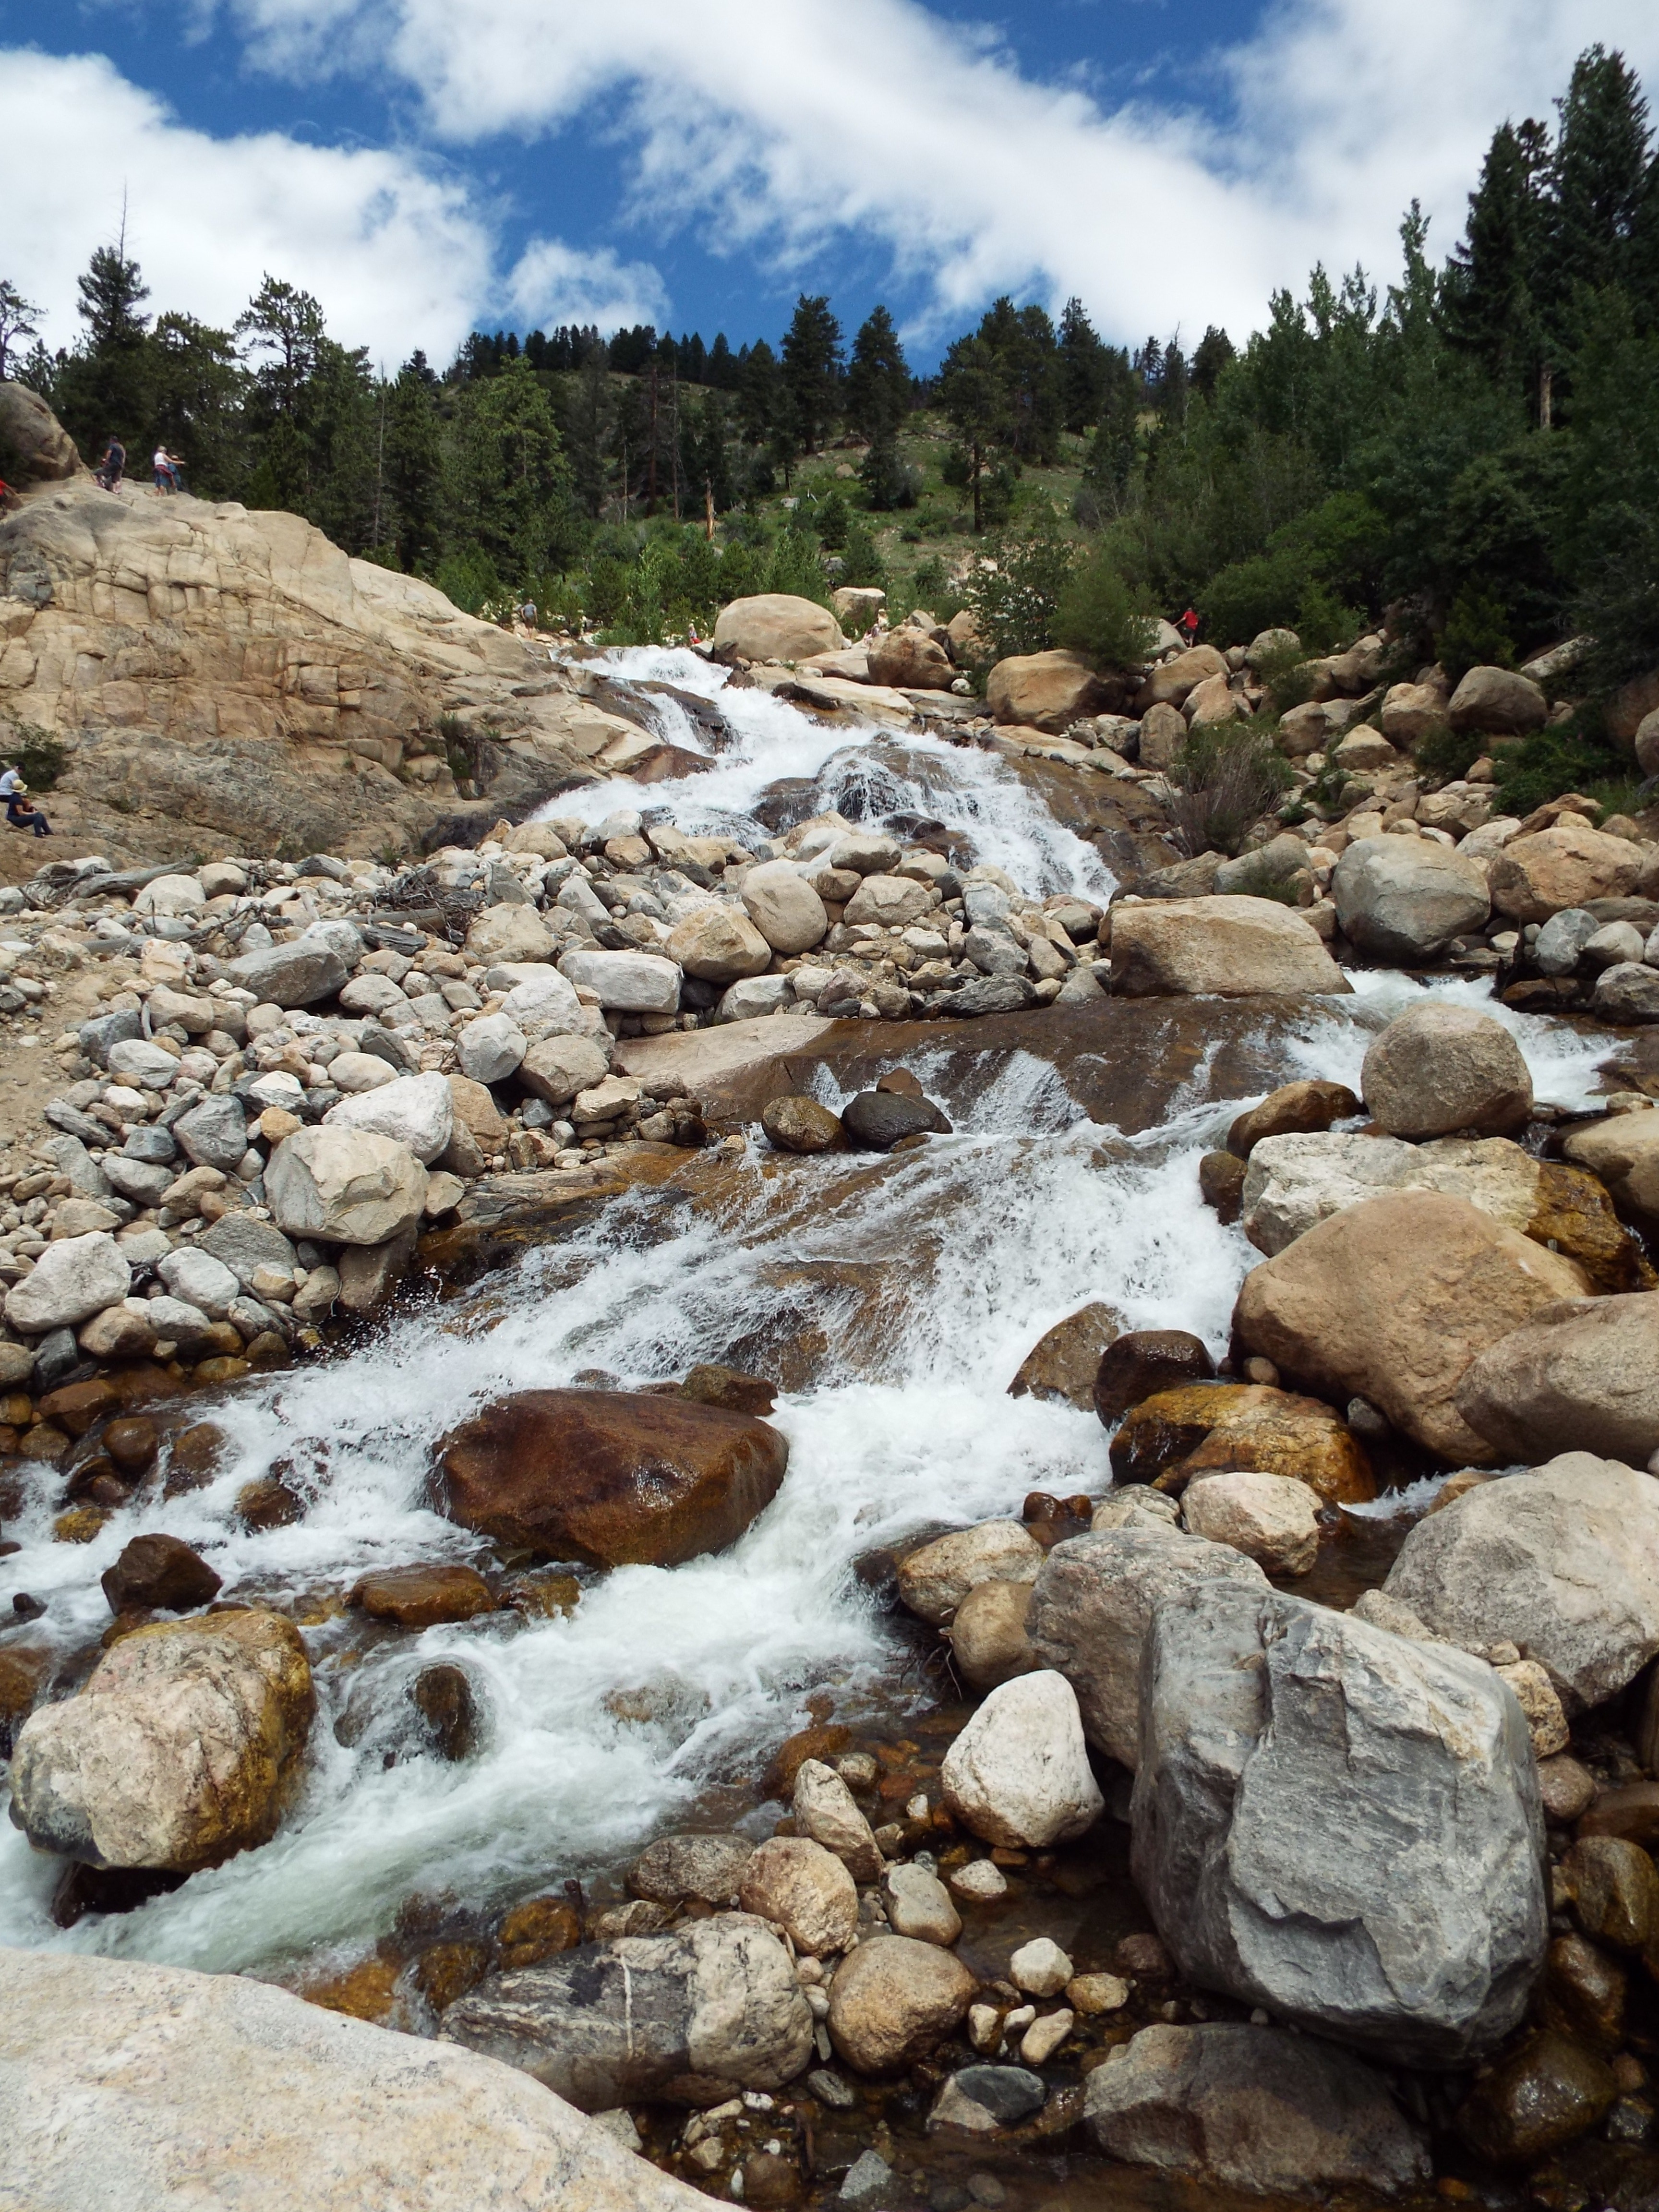
landscape, sea, coast, water, nature, rock, wilderness, walking, mountain, trail, shore, river, valley, stream, autumn, rapid, national park, body of water, geology, colorado, water feature, wadi, landform, rocky mountain, alluvial fan, geographical feature, mountainous landforms